First Presidency

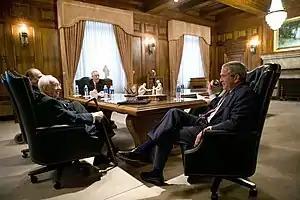
George W. Bush (right) meets with the LDS Church First Presidency in August 2006 in the Church Administration Building. Seated clockwise are: Gordon B. Hinckley, President; Thomas S. Monson, First Counselor (obscured); James E. Faust, Second Counselor (obscured); and F. Michael Watson, then Secretary to the First Presidency. Since this picture was taken, Hinckley, Faust, and Monson have died and the First Presidency has been reorganized.

In the LDS Church, the First Presidency is the presiding, or governing authority of the church. It usually consists of the President of the Church and two counselors, although up to eight counselors have on occasion been included in the presidency at the same time. The counselors assist the church president and work closely with him in guiding the entire church.